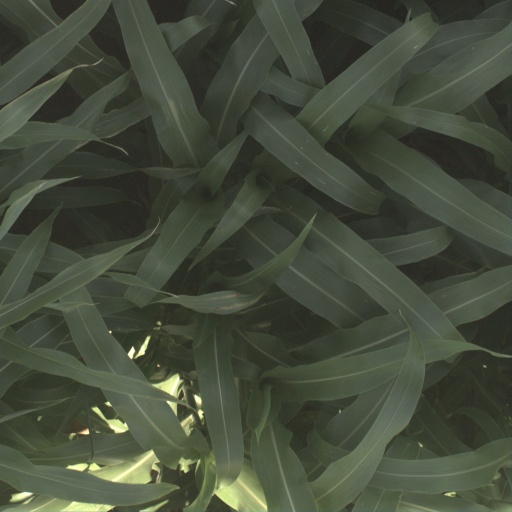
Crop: sorghum